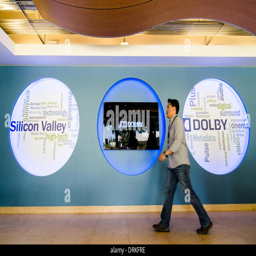
an employee walks past the logo at the company 's laboratory .